Listener (band)

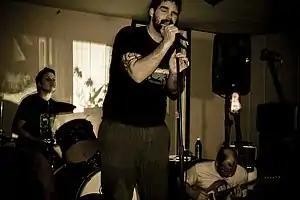
Listener performing in Portland in 2009

Listener is an American spoken word rock band from Fayetteville, Arkansas. Originally a hip hop project by Dan Smith, who used the moniker "Listener", it soon evolved into a full-fledged rock band. The current lineup consists of Smith as vocalist, trumpeter, and bassist together with guitarist Jon Terrey and drummer Kris Rochelle.